16th (Service) Battalion, Sherwood Foresters (Chatsworth Rifles)

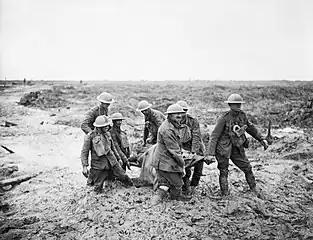
Stretcher-bearers struggle through the mud after the Battle of Pilckem Ridge, 1 August 1917 (Photograph by John Warwick Brooke).

The Somme Offensive had been going on since 1 July, and on 11 August 39th Division was ordered south to join in. First 117th Bde went to La Thieuloye for brigade training, then on 23 August it began the march south, reaching Beaussart at the end of the month, where 39th Division awaited orders from Reserve Army to go up to the front. Reserve Army began a series of minor operations along the River Ancre in early September. On 3 September 39th Division was ordered to secure a few hundred yards of high ground north-west of St Pierre-Divion, to cover the flank of 49th (West Riding) Division advancing up the river valley. 117th Brigade attacked at 05.10 with 17th Sherwoods and 16th RB leading, 17th KRRC in support. 16th Sherwoods was in reserve, chiefly employed as carrying parties for the two attacking battalions. The battalion also provided 'trench control posts' and carrying parties to supply the forward dumps. The leading waves of 117th Bde had set off behind the Creeping barrage in good order. Unfortunately, the barrage had little effect on the enemy, and as soon as it lifted off the first line they manned the parapet and threw grenades as the first wave attackers closed in. 17th Sherwoods were held up by machine gun fire from the flank and 16th RB lost direction in the mist and smoke, and few entered the enemy trenches. Some of the second wave got over and even entered the second line of trenches but were met by intense machine gun and shell fire. The third wave got no further than the German front line. Several of 16th Sherwoods' carrying parties reached the German lines, and some made several journeys across No man's land under a heavy hostile artillery barrage. But by 05.40 the attack had clearly failed and most of the surviving attackers retired to their own trenches. The remaining small parties in the German front trench were bombed out. 16th RB launched a second small attack at 11.05 which briefly entered the trench before being ejected. 49th (WR) Division's attack had also failed, so at 11.50 39th Division called off any further attacks. Although not as heavy as those of the three assaulting battalions, 16th Sherwoods' casualties were considerable: 1 officer and 12 ORs killed or died of wounds, 4 officers and 78 ORs wounded, and 6 missing. After spending the night in Mailly Wood, the battalion returned to Beaussart, where it received a draft of 44 reinforcements.